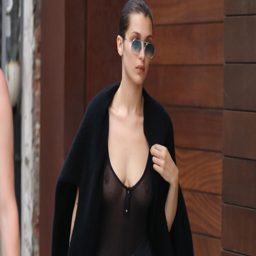
equestrian hits the streets in a sheer black top .